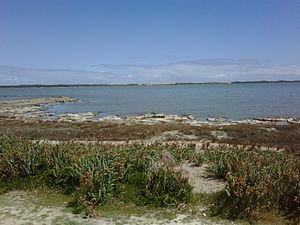
Le parc national de Coorong est situé à 156 km au sud-est d'Adélaïde, capitale de l'Australie-Méridionale. Il débute à l'embouchure du Murray et comprend outre la presqu'île de Coorong, la péninsule sir Richard, l'île Hindmarsh et la péninsule Younghusband. Le parc fait partie du site Ramsar du Coorong, du Lac Alexandrina et du lac Albert.
Les parcs nationaux d'Australie-Méridionale, sont actuellement au nombre de vingt, protège 44 116,8 km², soit 4,5 % du territoire de l'État. Ils sont gérés par le ministère de l'Environnement et des Ressources naturelles de l'Australie-Méridionale.
Cet article recense les zones humides d'Australie concernées par la convention de Ramsar.